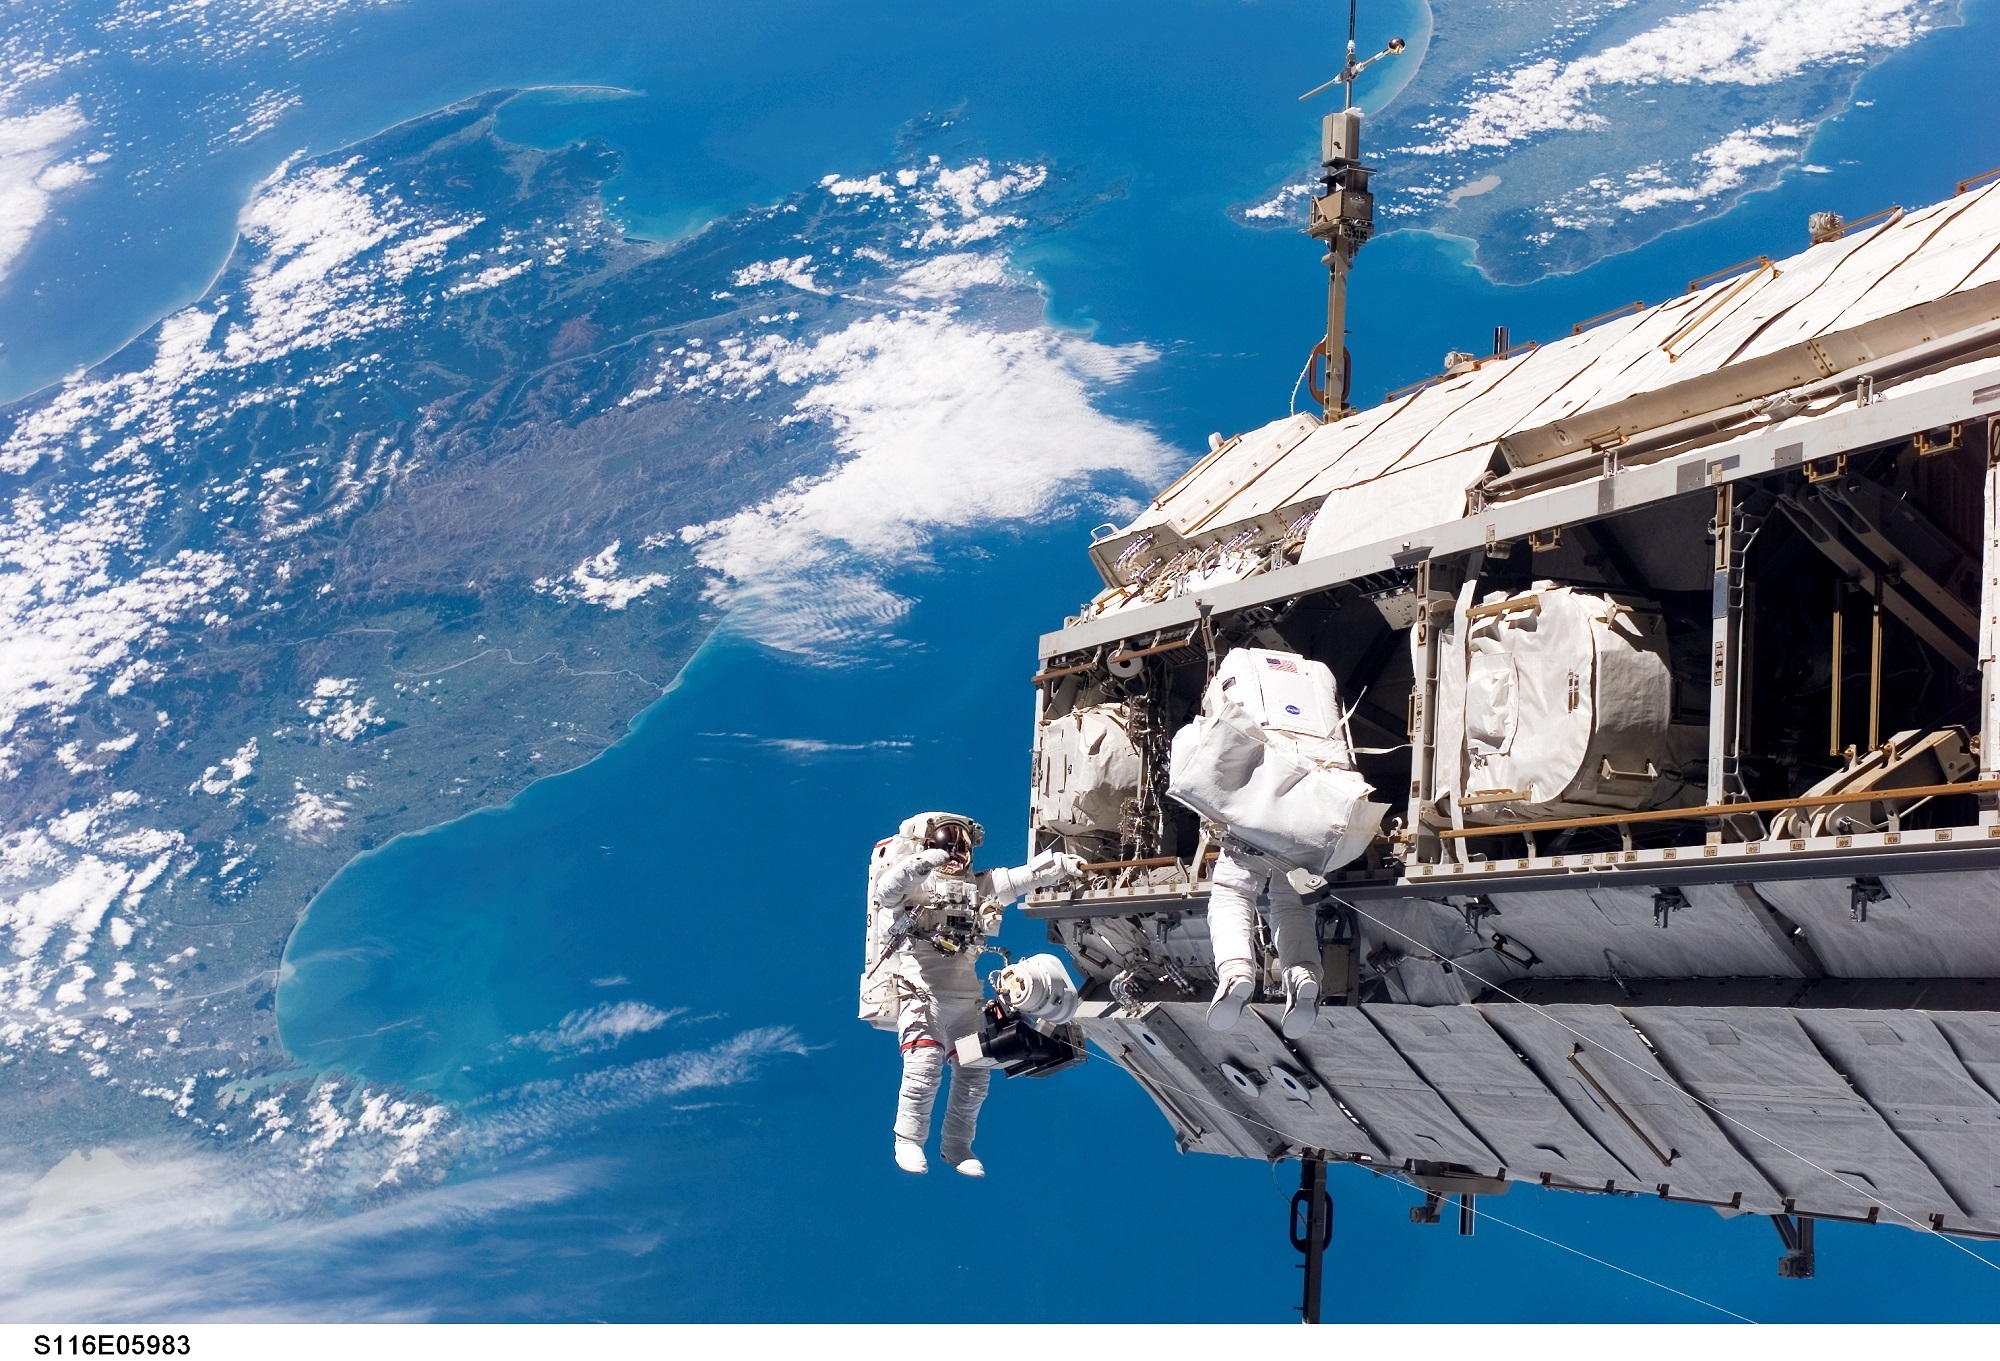
suit, cosmos, mountain range, vehicle, equipment, balance, space, floating, astronaut, earth, tools, job, screenshot, maintenance, pack, space shuttle, spacewalk, tether, extravehicular activity, space station, atmosphere of earth